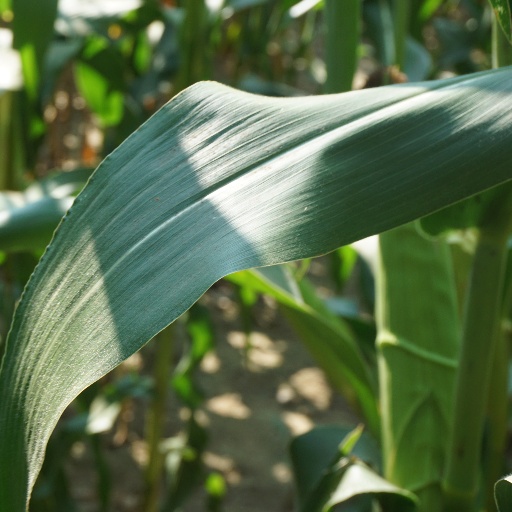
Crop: maize; corn